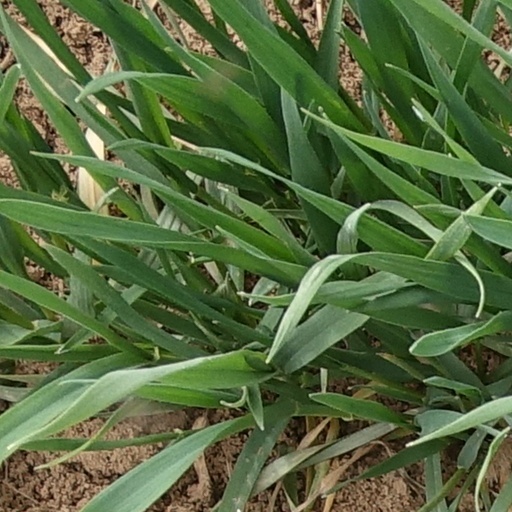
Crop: wheat